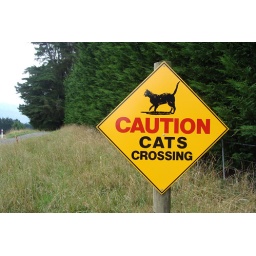
Random sign out in the country. You can see someone's driveway ... the road is just off to the left.